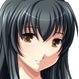
Portrait style: Anime Portrait